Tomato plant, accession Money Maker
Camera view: horizontal (90 deg, fisheye); turntable rotation: 300 degrees
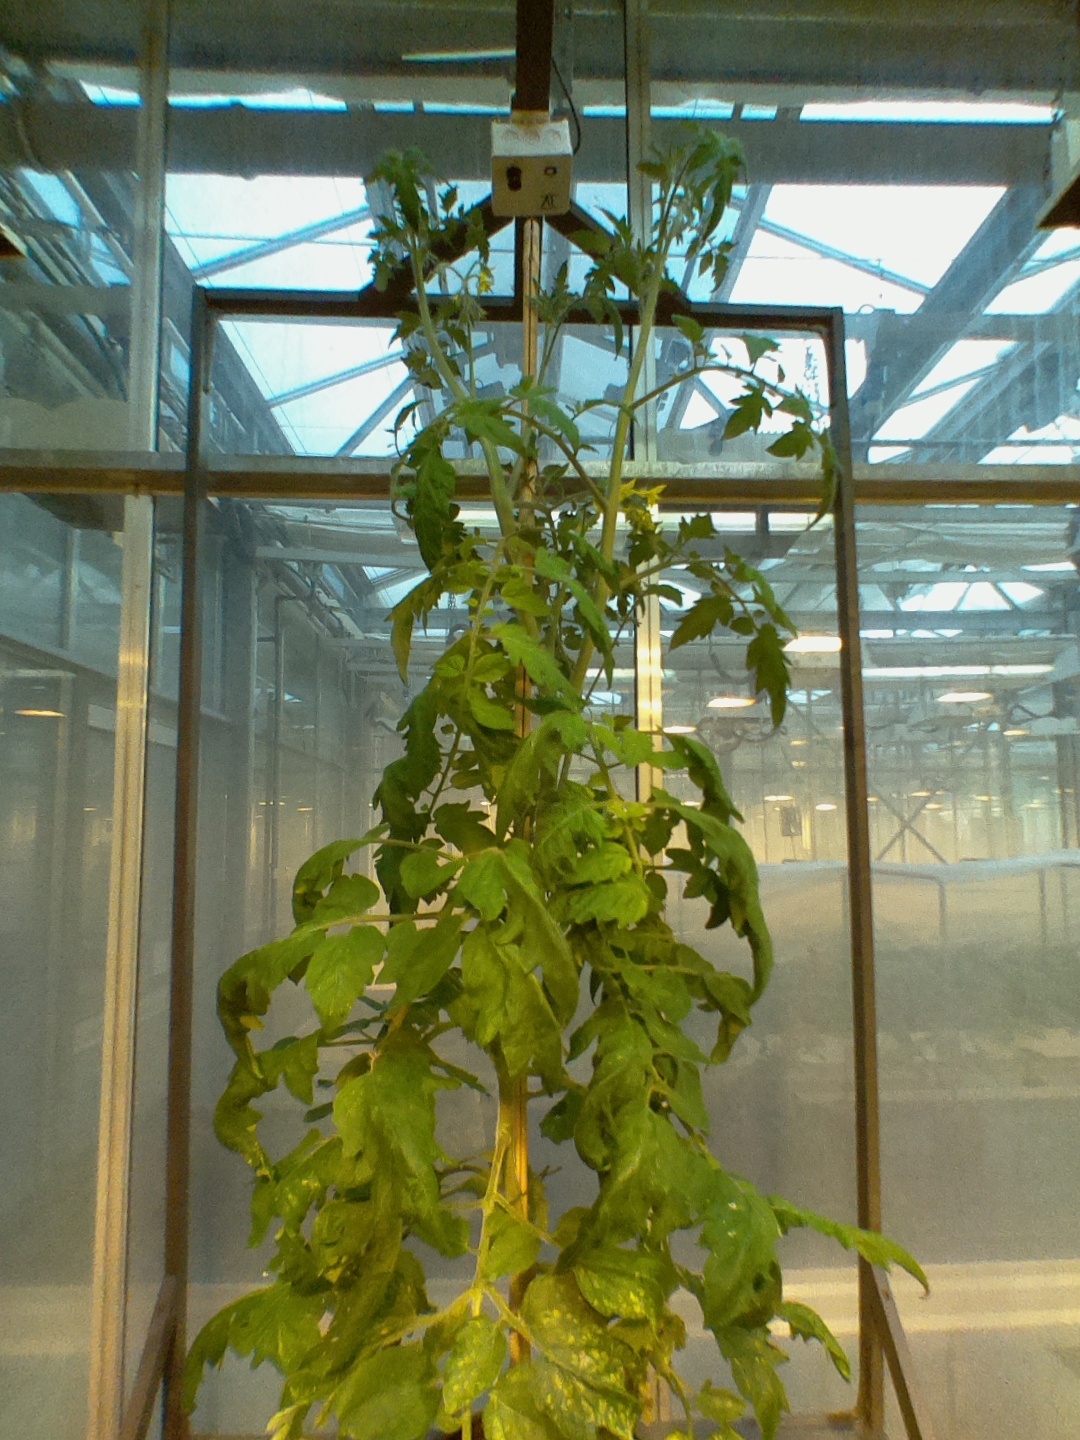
BBCH growth stage 70: Fruits at the main stem or branches visibles